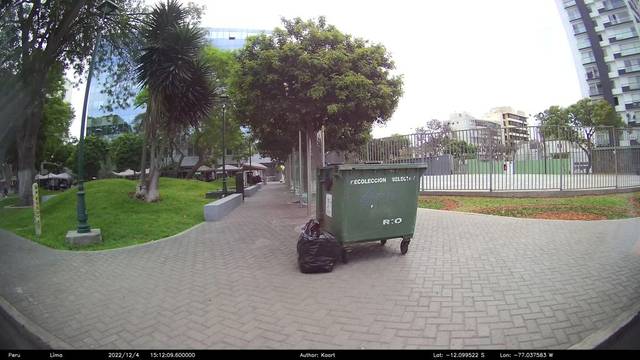
Region: Peru
Coordinates: -12.1, -77.038